Sim racing

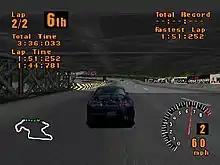
Gameplay from the first "Gran Turismo" featuring a Mitsubishi FTO GPX

Graphics accelerator cards brought a new level of realism to the graphics and physics of sim racing games. These new graphics processing units provided texture mapping, antialiasing, particle effects (i.e. fog, rain and snow), HDR and the capability to perform polygonal calculations faster, while taking the load off of the main processor. "F1 Racing Simulation" by Ubisoft, was among the first to utilize the new technology in 1997.